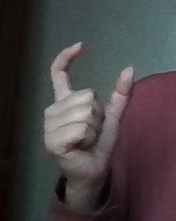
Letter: nun